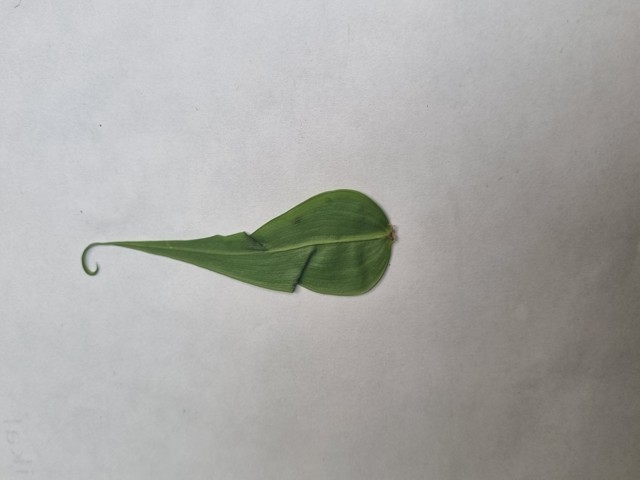
Plant: agnishika